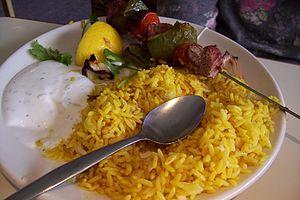
La cuisine afghane est à base de légumineuses, de céréales et de viande. Ces aliments de base sont accompagnés de produits laitiers, de noix, de légumes et de fruits frais ou séchés.